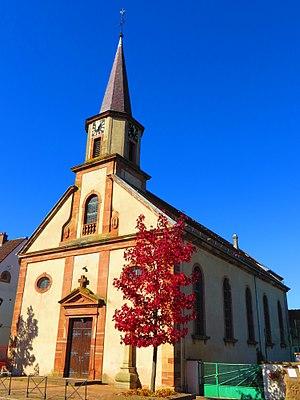
Brouderdorff Église Saint-Michel
Brouderdorff est une commune française située dans le département de la Moselle, en région Grand Est.